Pre-Socratic philosophy

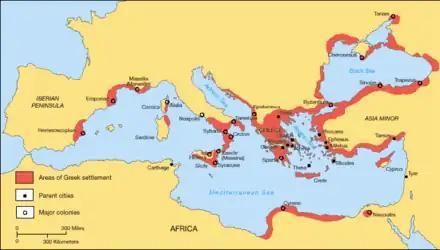
Map of Greek territories and colonies during the Archaic period (800–480 BC)

Philosophy emerged in ancient Greece in the 6th century BC. The pre-Socratic era lasted about two centuries, during which the expanding Persian Achaemenid Empire was stretching to the west, while the Greeks were advancing in trade and sea routes, reaching Cyprus and Syria. The first pre-Socratics lived in Ionia, on the western coast of Anatolia. Persians conquered the towns of Ionia 540 BC and Persian tyrants then ruled them. The Greeks revolted in 499 BC, but ultimately were defeated in 494 BC. Slowly but steadily Athens became the philosophical center of Greece by the middle of the fifth century. Athens was entering its Classical Era, with philosophers such as Socrates, Plato, and Aristotle, but the impact of the pre-Socratics continued.